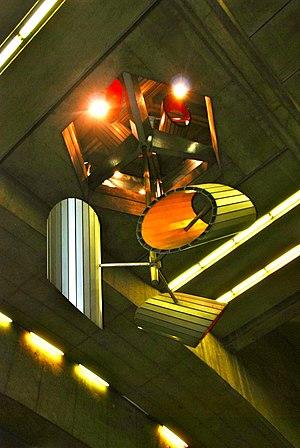
Jacques de Tonnancour, ou Jacques Godefroy de Tonnancour est un peintre et professeur de peinture québécois.